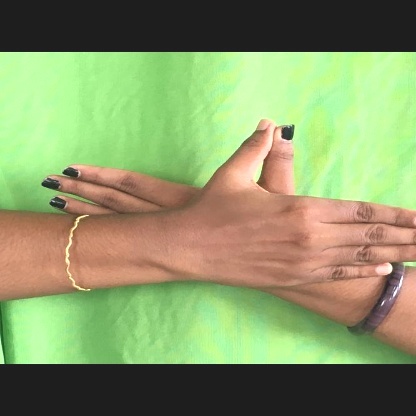
Mudra: Garuda